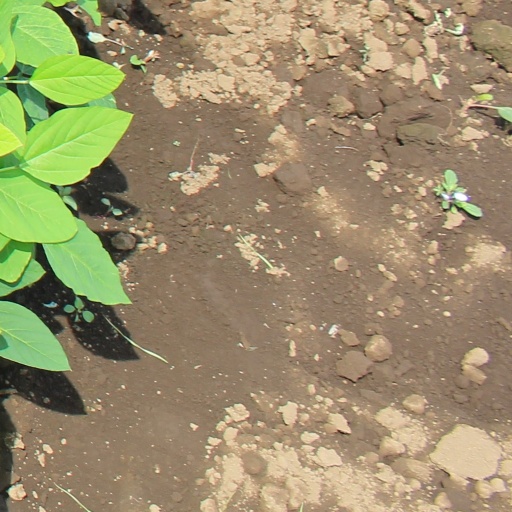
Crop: soybean